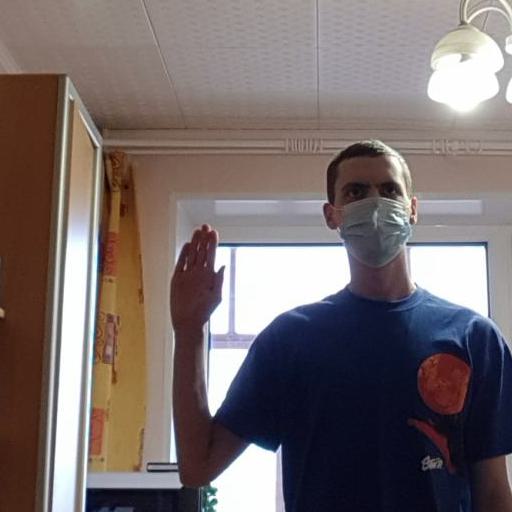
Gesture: stop